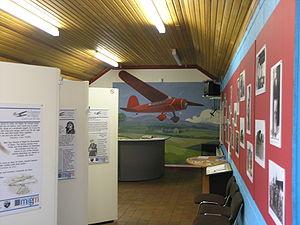
Cette liste des musées d'Irlande du Nord contient des musées qui sont définis dans ce contexte comme des institutions qui recueillent et soignent des objets d'intérêt culturel, artistique, scientifique ou historique. Leurs collections ou expositions connexes disponibles pour la consultation publique. Sont également inclus les galeries d'art à but non lucratif et les galeries d'art universitaires. Les musées virtuels ne sont pas inclus.